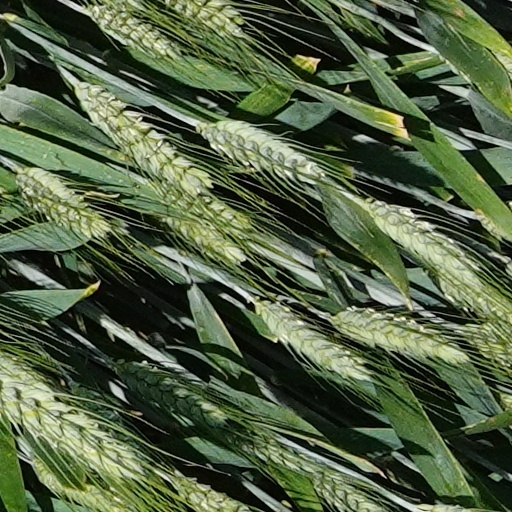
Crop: wheat